Jedlička Institute

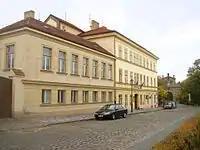
Jedlička's Institute for Disabled Children in Prague, Vyšehrad

Jedlička Institute is a Czech medical and educational institute specialized in the care of disabled children and adults. The primary location of the institute is situated in the Prague district of Vyšehrad. It was founded in 1913 by surgeon Rudolf Jedlička, and it is the oldest facility of its kind in the Czech Republic. The institute includes a nursery, primary school and several types of secondary schools.